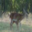
Label: deer